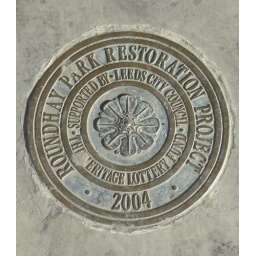
A commemorative plate in the floor of the shelter.